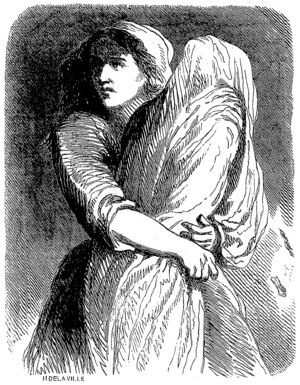
Jeanne soustrait aux flammes le corps de sa mère. Dessin en noir et blanc de Tony Johannot (gravure de A. Delaville) pour les Œuvres illustrées de George Sand, Jeanne, Paris, Jules Hetzel éditeur, volume 3, 1853.
Jeanne est un roman publié par l'écrivaine française George Sand en 1844, d'abord sous forme de feuilleton dans le journal Le Constitutionnel, puis en volume. Situé dans la Creuse, il a pour personnage principal une jeune paysanne très attachée aux légendes locales et à laquelle trois messieurs de la ville s'intéressent à divers degrés. Accueilli par des avis très partagés des critiques dans la presse littéraire, Jeanne est néanmoins apprécié par plusieurs écrivains en France et ailleurs, et il est remarqué par le critique Sainte-Beuve comme le premier roman de George Sand à s'intéresser au monde paysan, quelques années avant ses romans champêtres comme La Mare au diable ou La Petite Fadette.